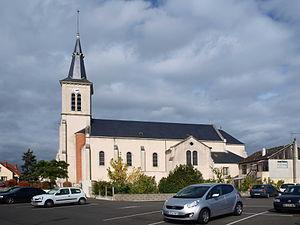
Villemandeur (Loiret) - église